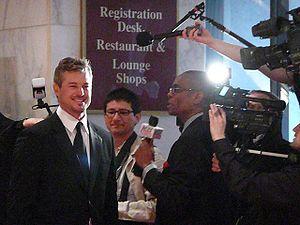
Eric Dane, sur le tapis rouge du gala de l'association des correspondants accrédités à la Maison Blanche
Eric T. Melvin, dit Eric Dane, est un acteur américain, né le 9 novembre 1972 à San Francisco.